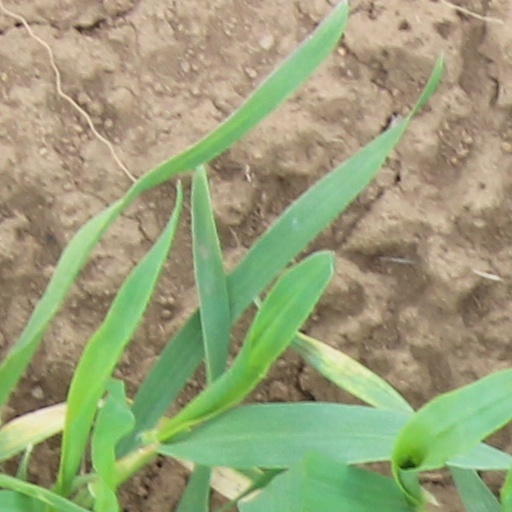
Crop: wheat